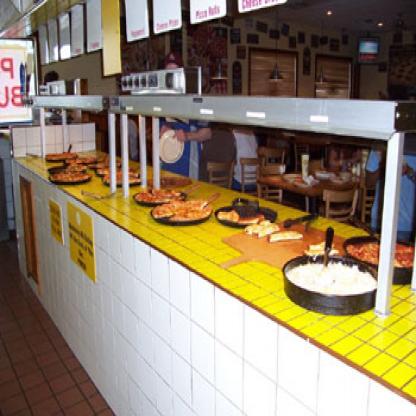
Scene: Indoor